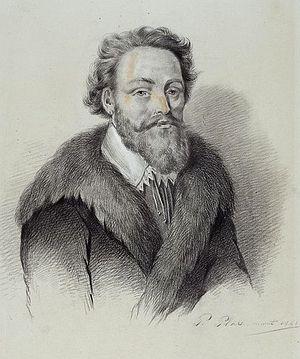
Cornelis Jacobszoon Drebbel est un physicien et mécanicien hollandais.